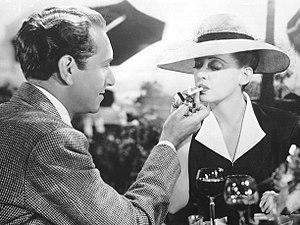
Warren Low — né le 12 août 1905 à Pittsburgh, mort le 27 juillet 1989 à Los Angeles — est un monteur américain, membre fondateur de l'ACE.
Une femme cherche son destin est un film américain réalisé par Irving Rapper, sorti en 1942.
Orry-Kelly ou John Orry Kelly, né le 31 décembre 1897 et mort le 27 février 1964, est un des costumiers les plus prolifiques d'Hollywood.